Unhitched (book)

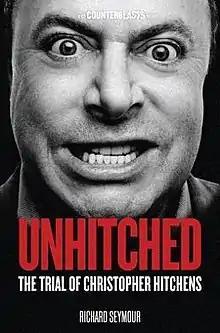
First edition

Unhitched: The Trial of Christopher Hitchens is a 2013 book about Christopher Hitchens by the British writer Richard Seymour. The book focuses on Hitchens's work on religion, his engagement with British politics and his alleged embrace of American imperialism. In January 2013, Seymour said of "Unhitched", "It is written in the spirit of a trial ... I do attempt to get a sense of the complexity and gifts of the man, but it is very clearly a prosecution, and you can guess my conclusion."